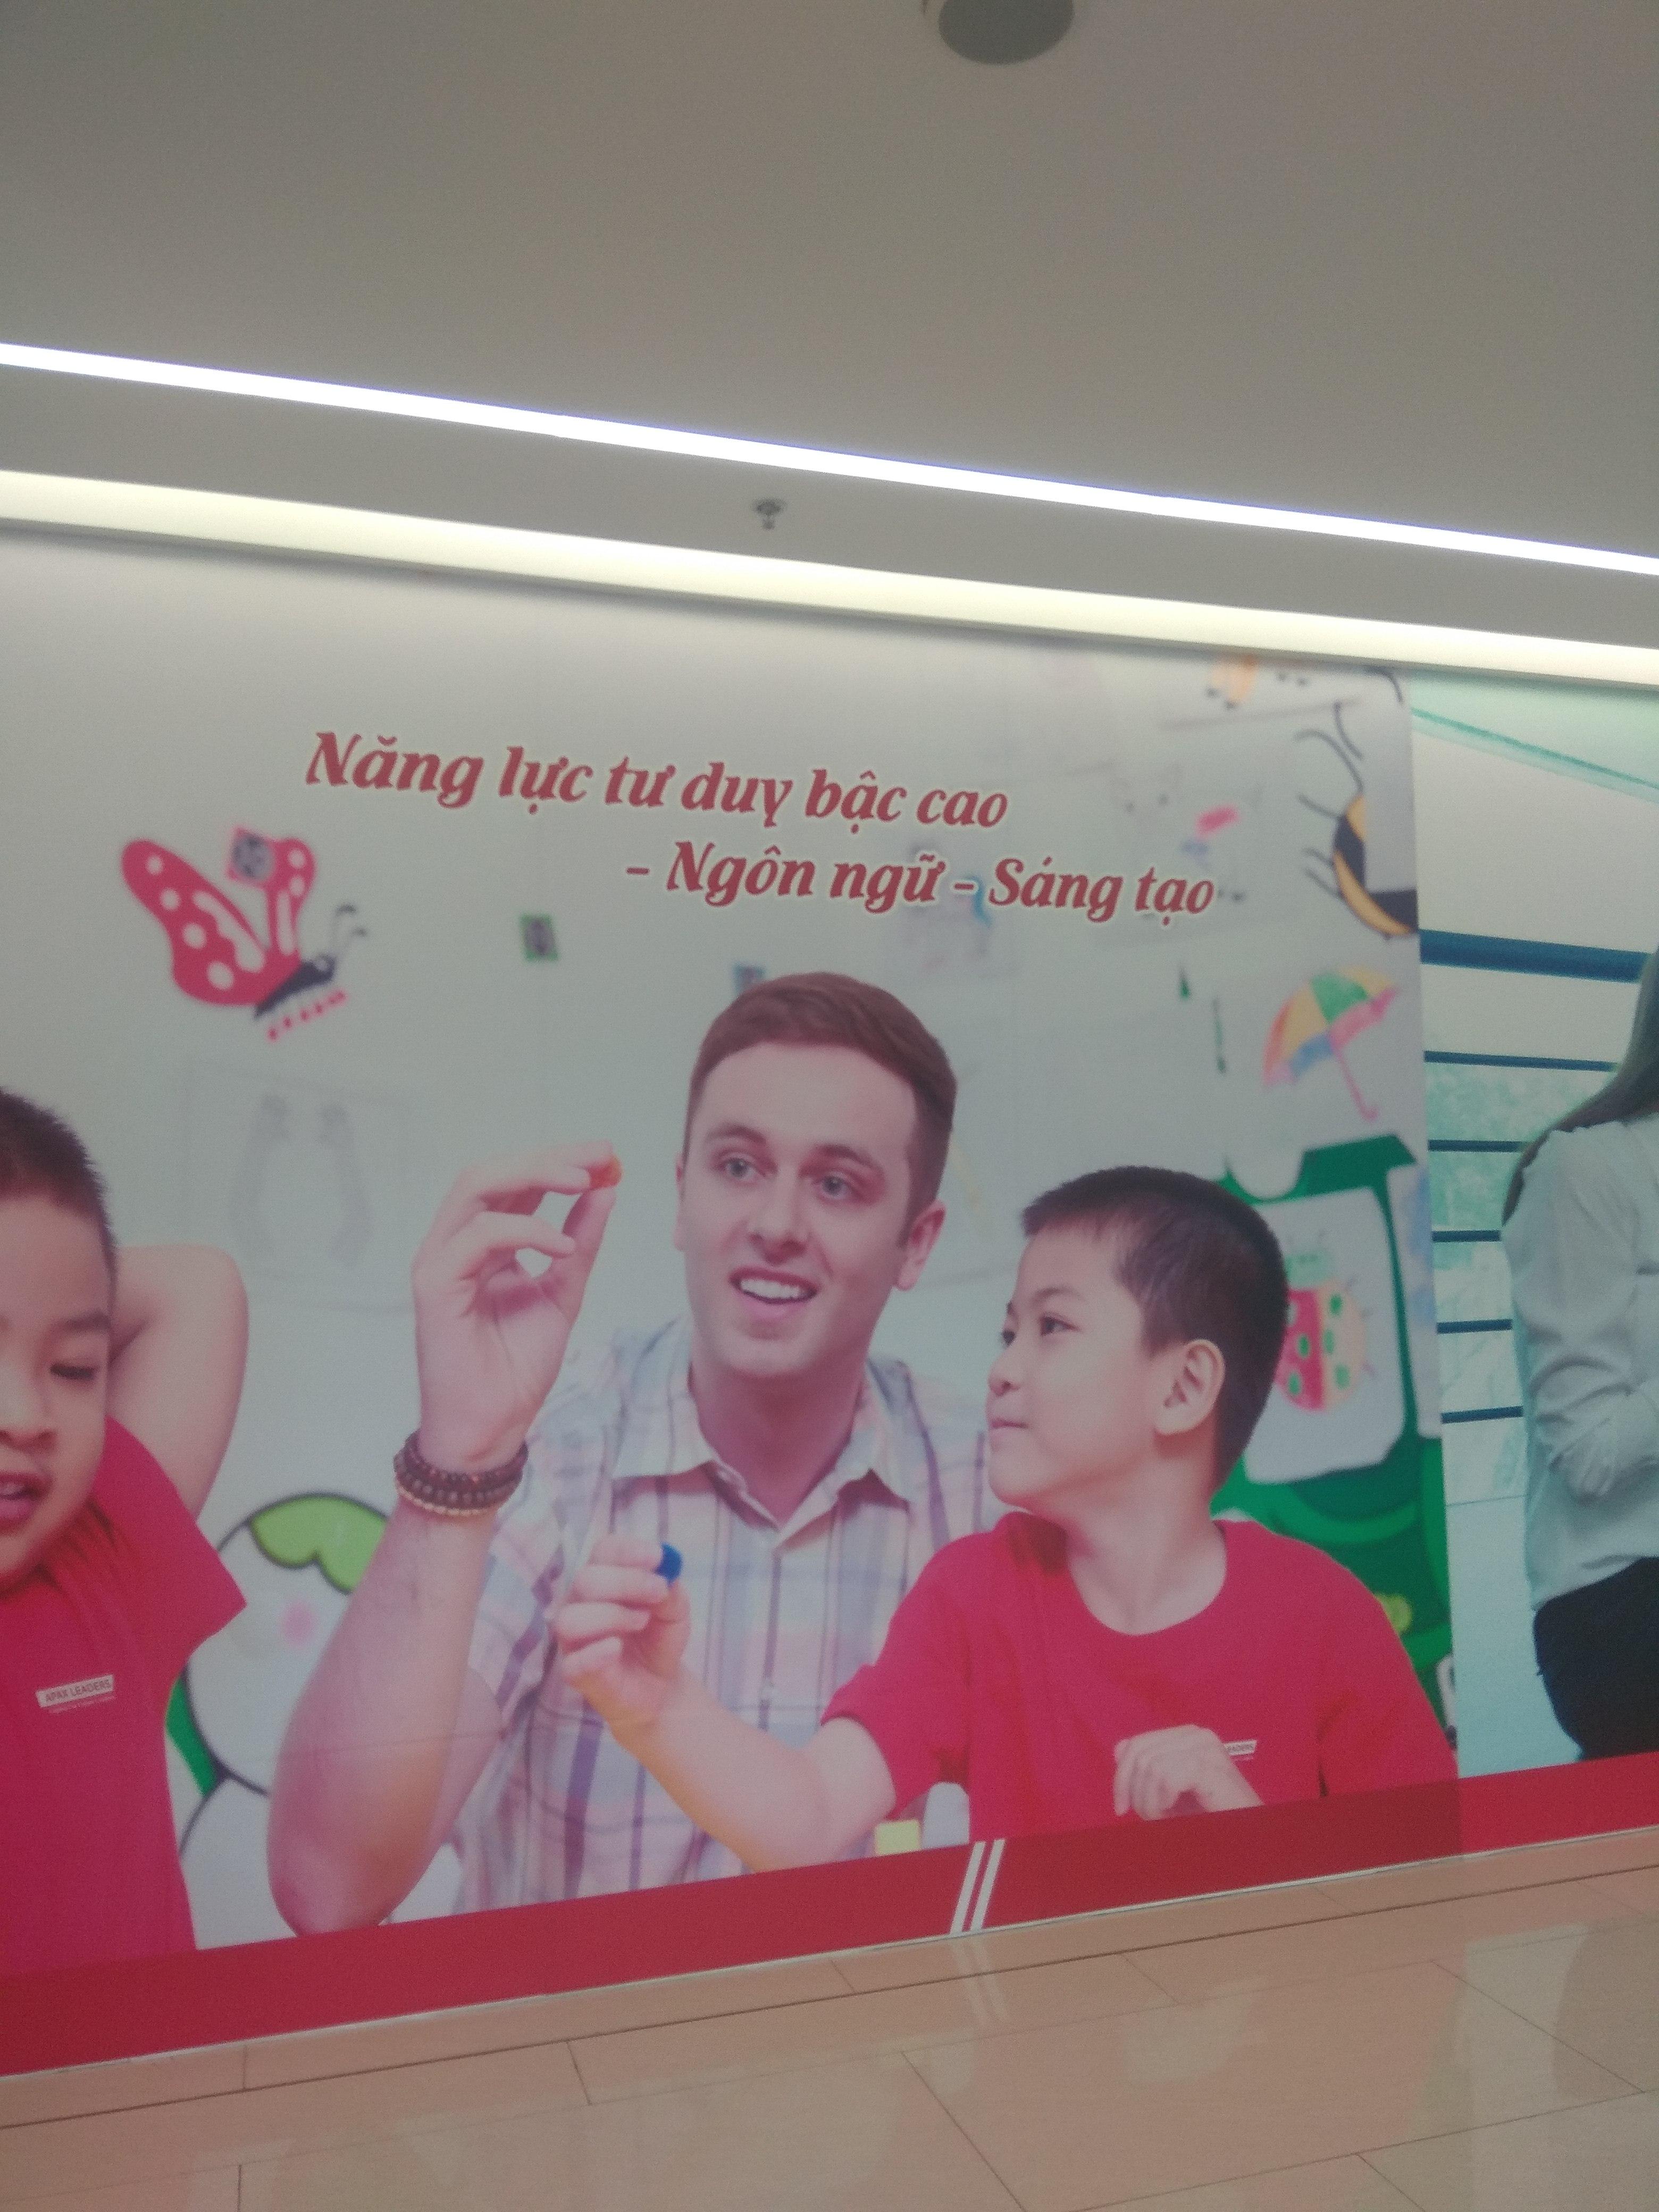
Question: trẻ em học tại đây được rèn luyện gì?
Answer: trẻ em học tại đây được rèn luyện năng lực tư duy bậc cao - ngôn ngữ - sáng tạo